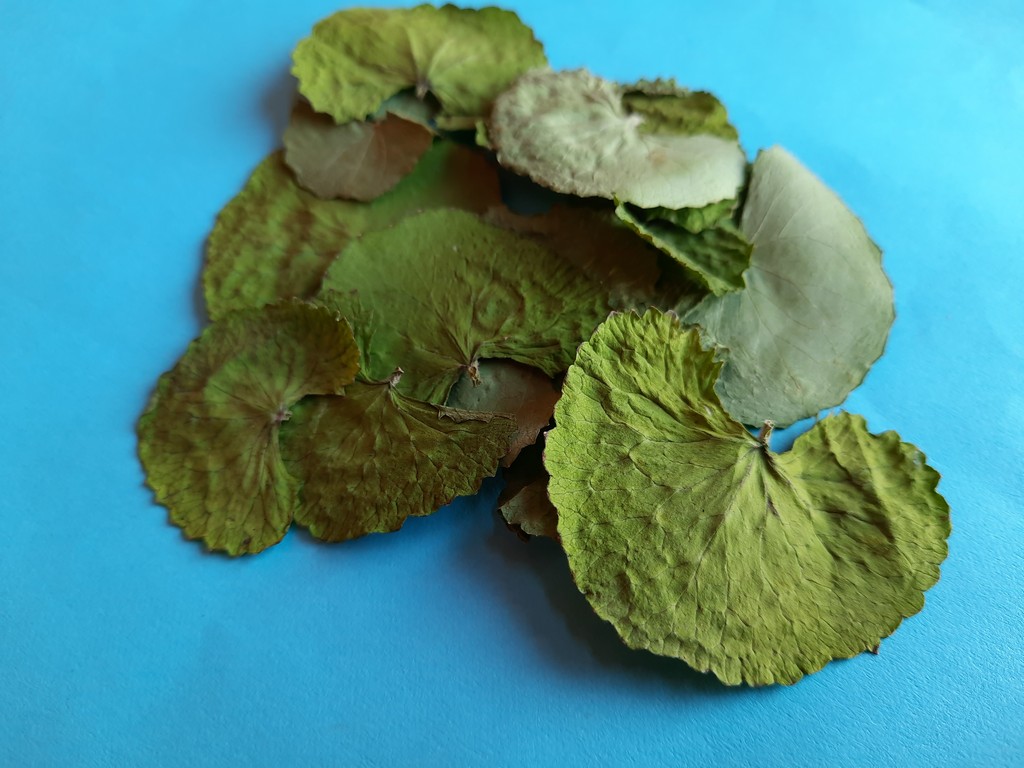
Label: Dried